George Washington

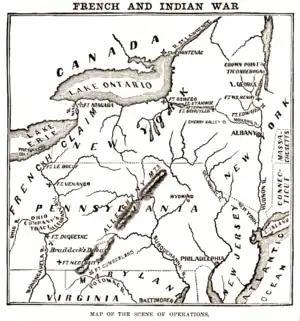
Map showing key locations in the French and Indian War

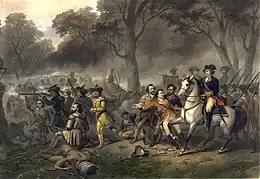
"Washington the Soldier", an 1834 portrait of Washington on horseback during the Battle of the Monongahela

In February 1754, Dinwiddie promoted Washington to lieutenant colonel and second-in-command of the 300-strong Virginia Regiment, with orders to confront the French at the Forks of the Ohio. Washington set out with half the regiment in April and was soon aware that a French force of 1,000 had begun construction of Fort Duquesne there. In May, having established a defensive position at Great Meadows, Washington learned that the French had made camp away; he decided to take the offensive. The French detachment proved to be only about 50 men, so on May 28 Washington commanded an ambush. His small force of Virginians and Indian allies killed the French, including their commander Joseph Coulon de Jumonville, who had been carrying a diplomatic message for the British. The French later found their countrymen dead and scalped, blaming Washington, who had retreated to Fort Necessity.